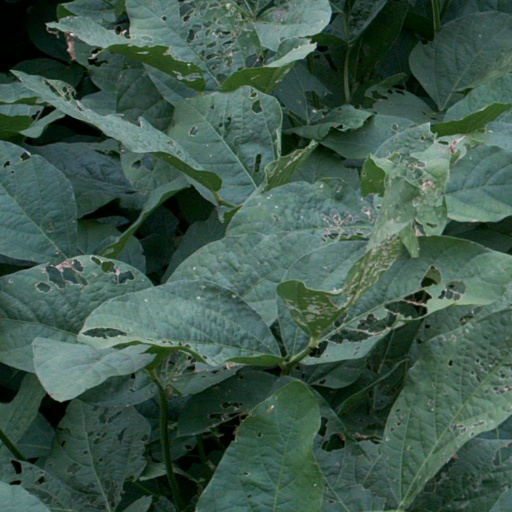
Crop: soybean